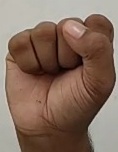
ASL sign: S